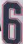
Number: 6